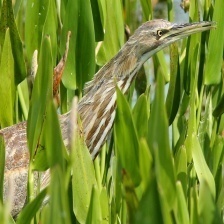
Species: AMERICAN BITTERN
Scientific name: BOTAURUS LENTIGINOSUS